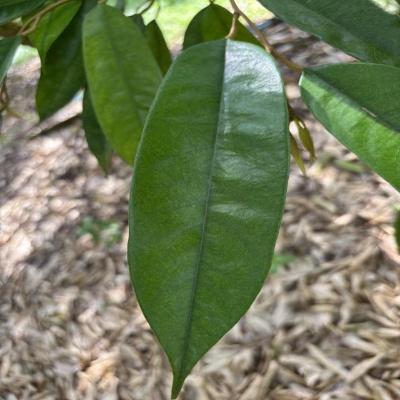
Label: Leaf_Healthy